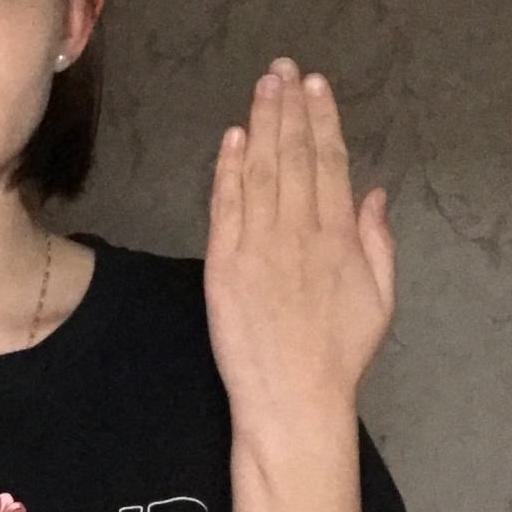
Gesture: stop_inverted